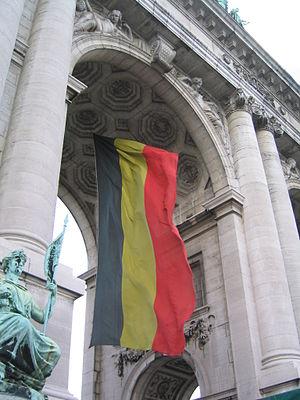
Le drapeau de la Belgique est composé de trois bandes verticales ; noire, jaune et rouge.